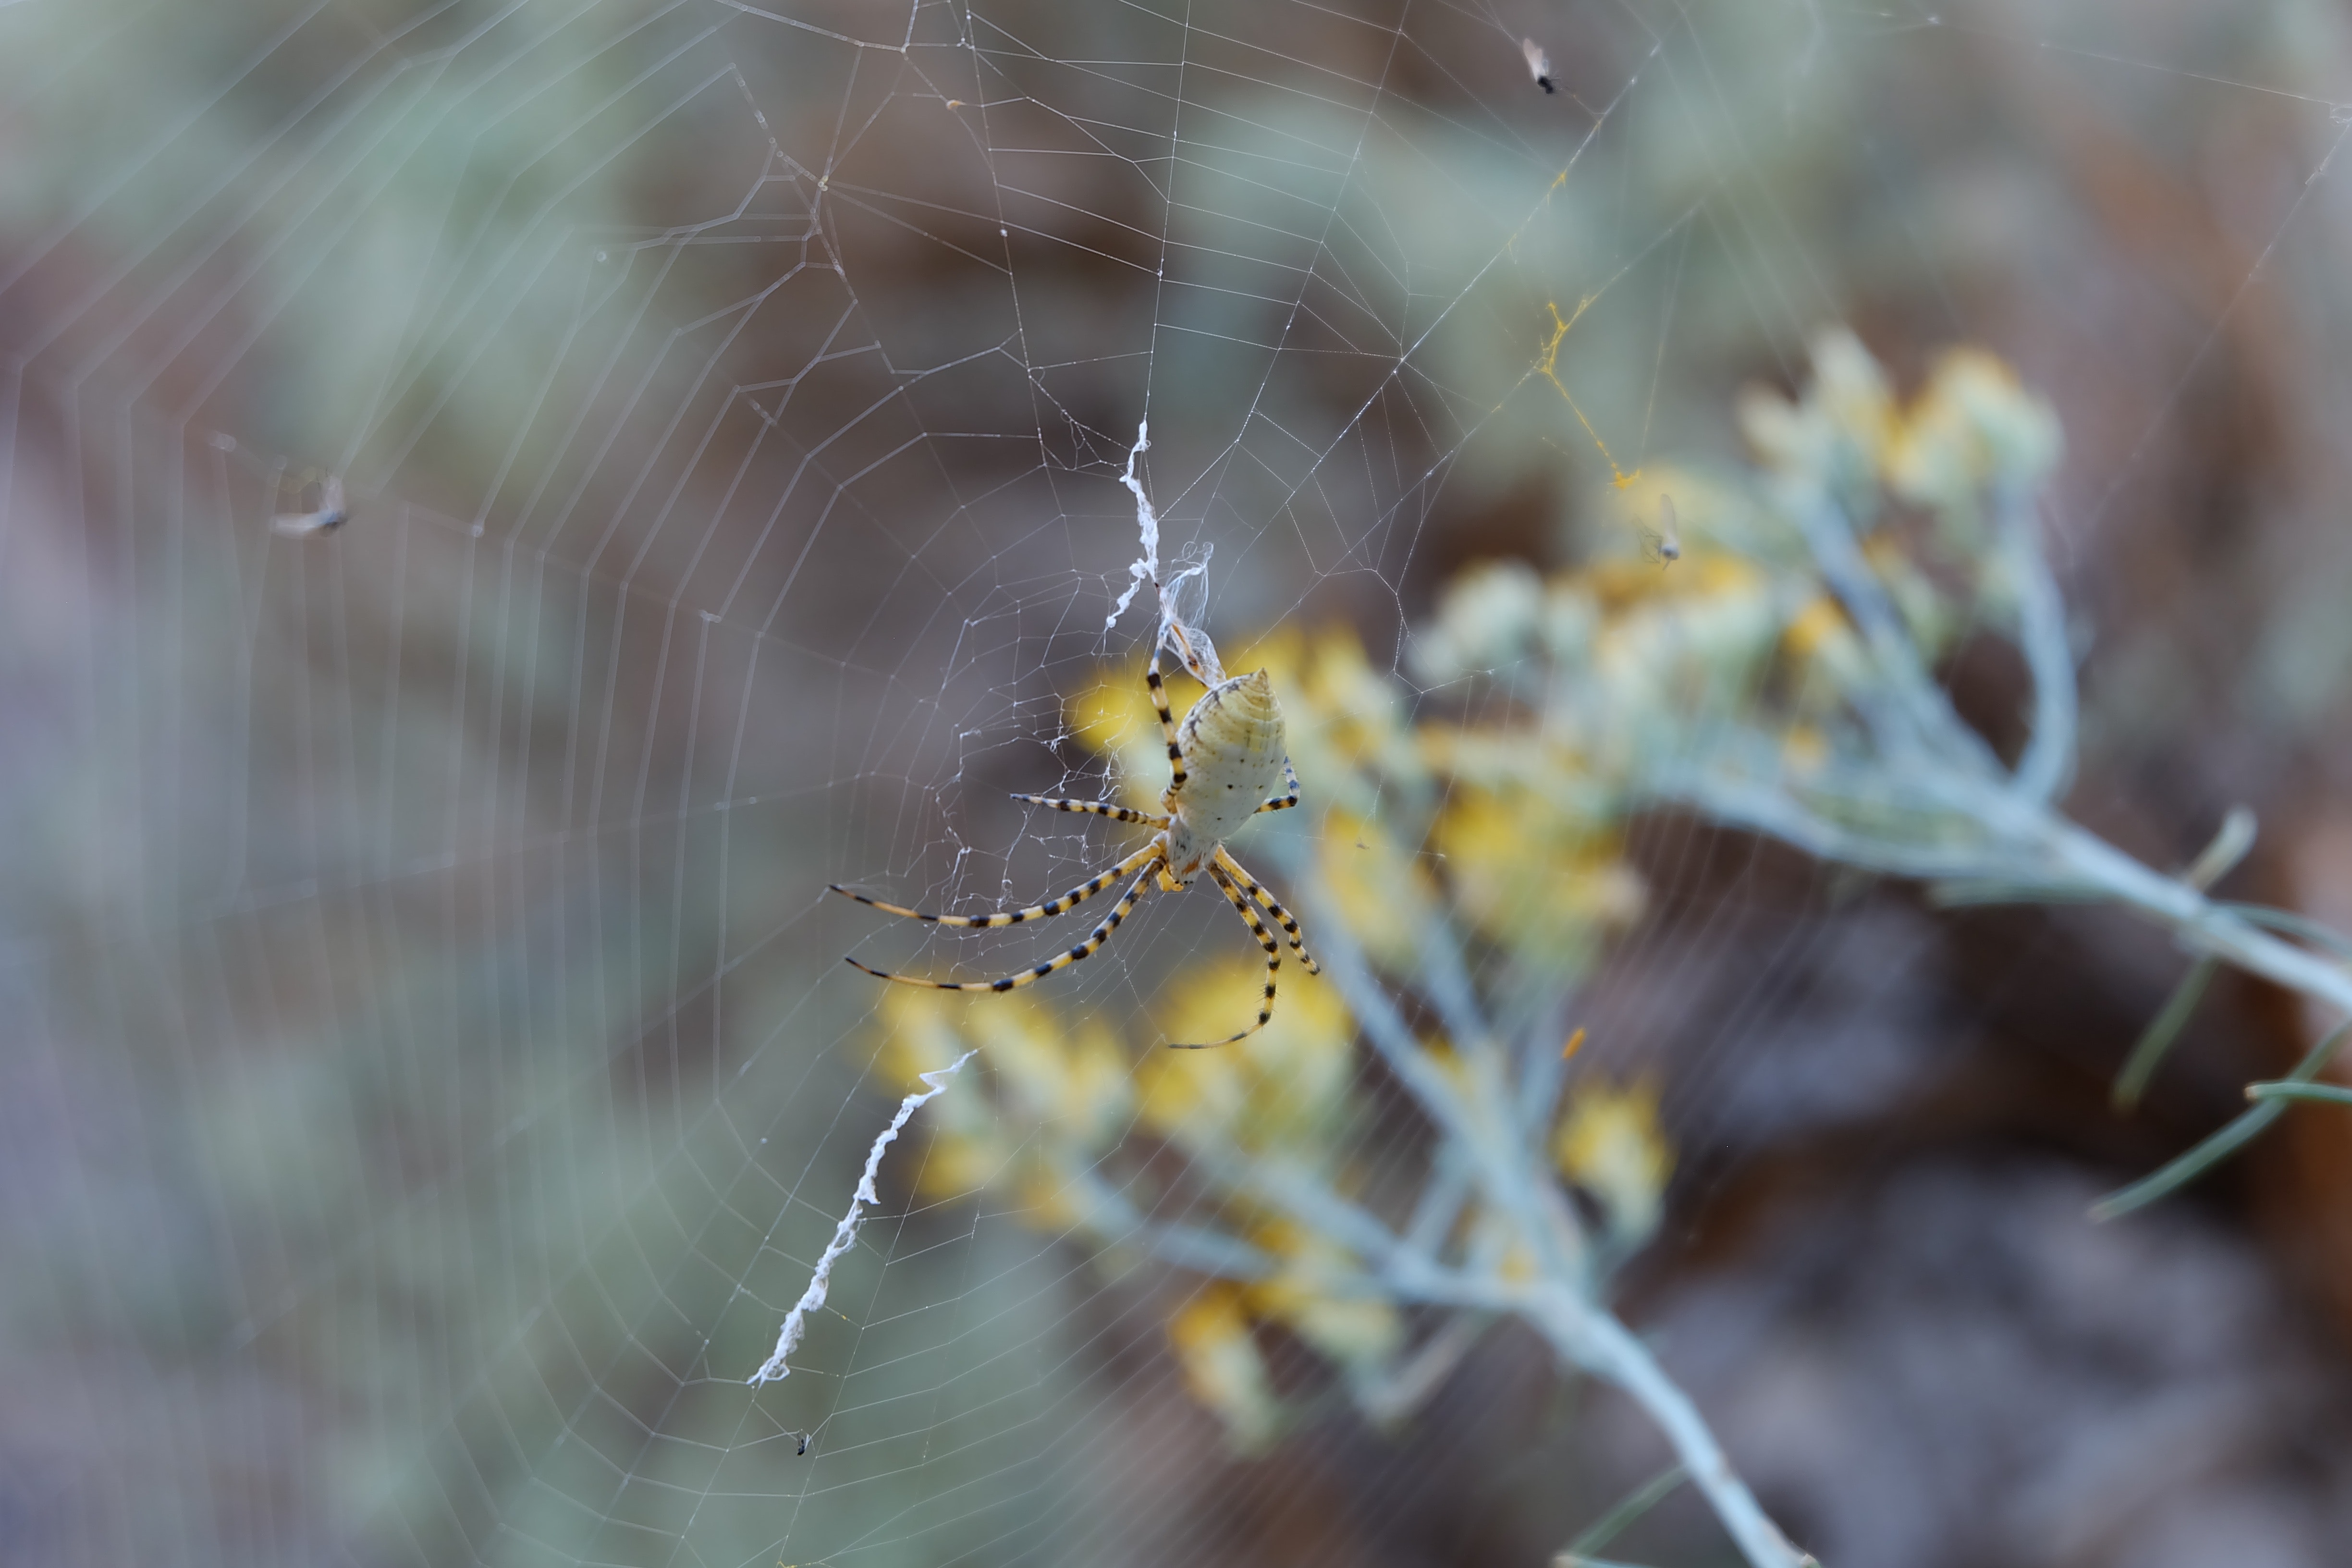
spider web, spider, wildlife, organism, yellow garden spider, plant, orb weaver spider, invertebrate, twig, argiope, macro photography, wildflower, arachnid